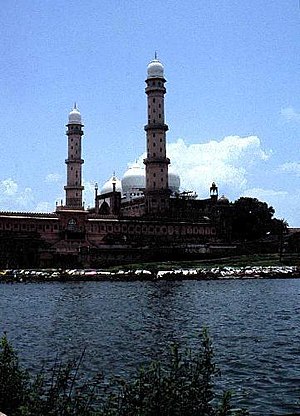
Bhopal / Bhopal by / Interessante steder
Taj-ul-Masjid, Bhopal
Bhopal er en by i det centrale Indien og hovedstaden i den indiske delstat Madhya Pradesh. Bhopal har tilnavnet byen med de 7 søer. Bhopal er også det administrative hovedkvarter for Bhopal distriktet og Bhopal divisionen. Historisk var Bhopal også navnet på en stat i det centrale Indien, der under det engelske styre i kolonitiden var styret af en prins.